Denture cleaner

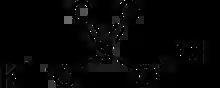
Potassium peroxymonosulfate, an oxidant, is widely used component of denture whiteners.

Dilute sodium hypochlorite (i.e. a mild bleach) is the main constituent of several brands of denture cleanser.